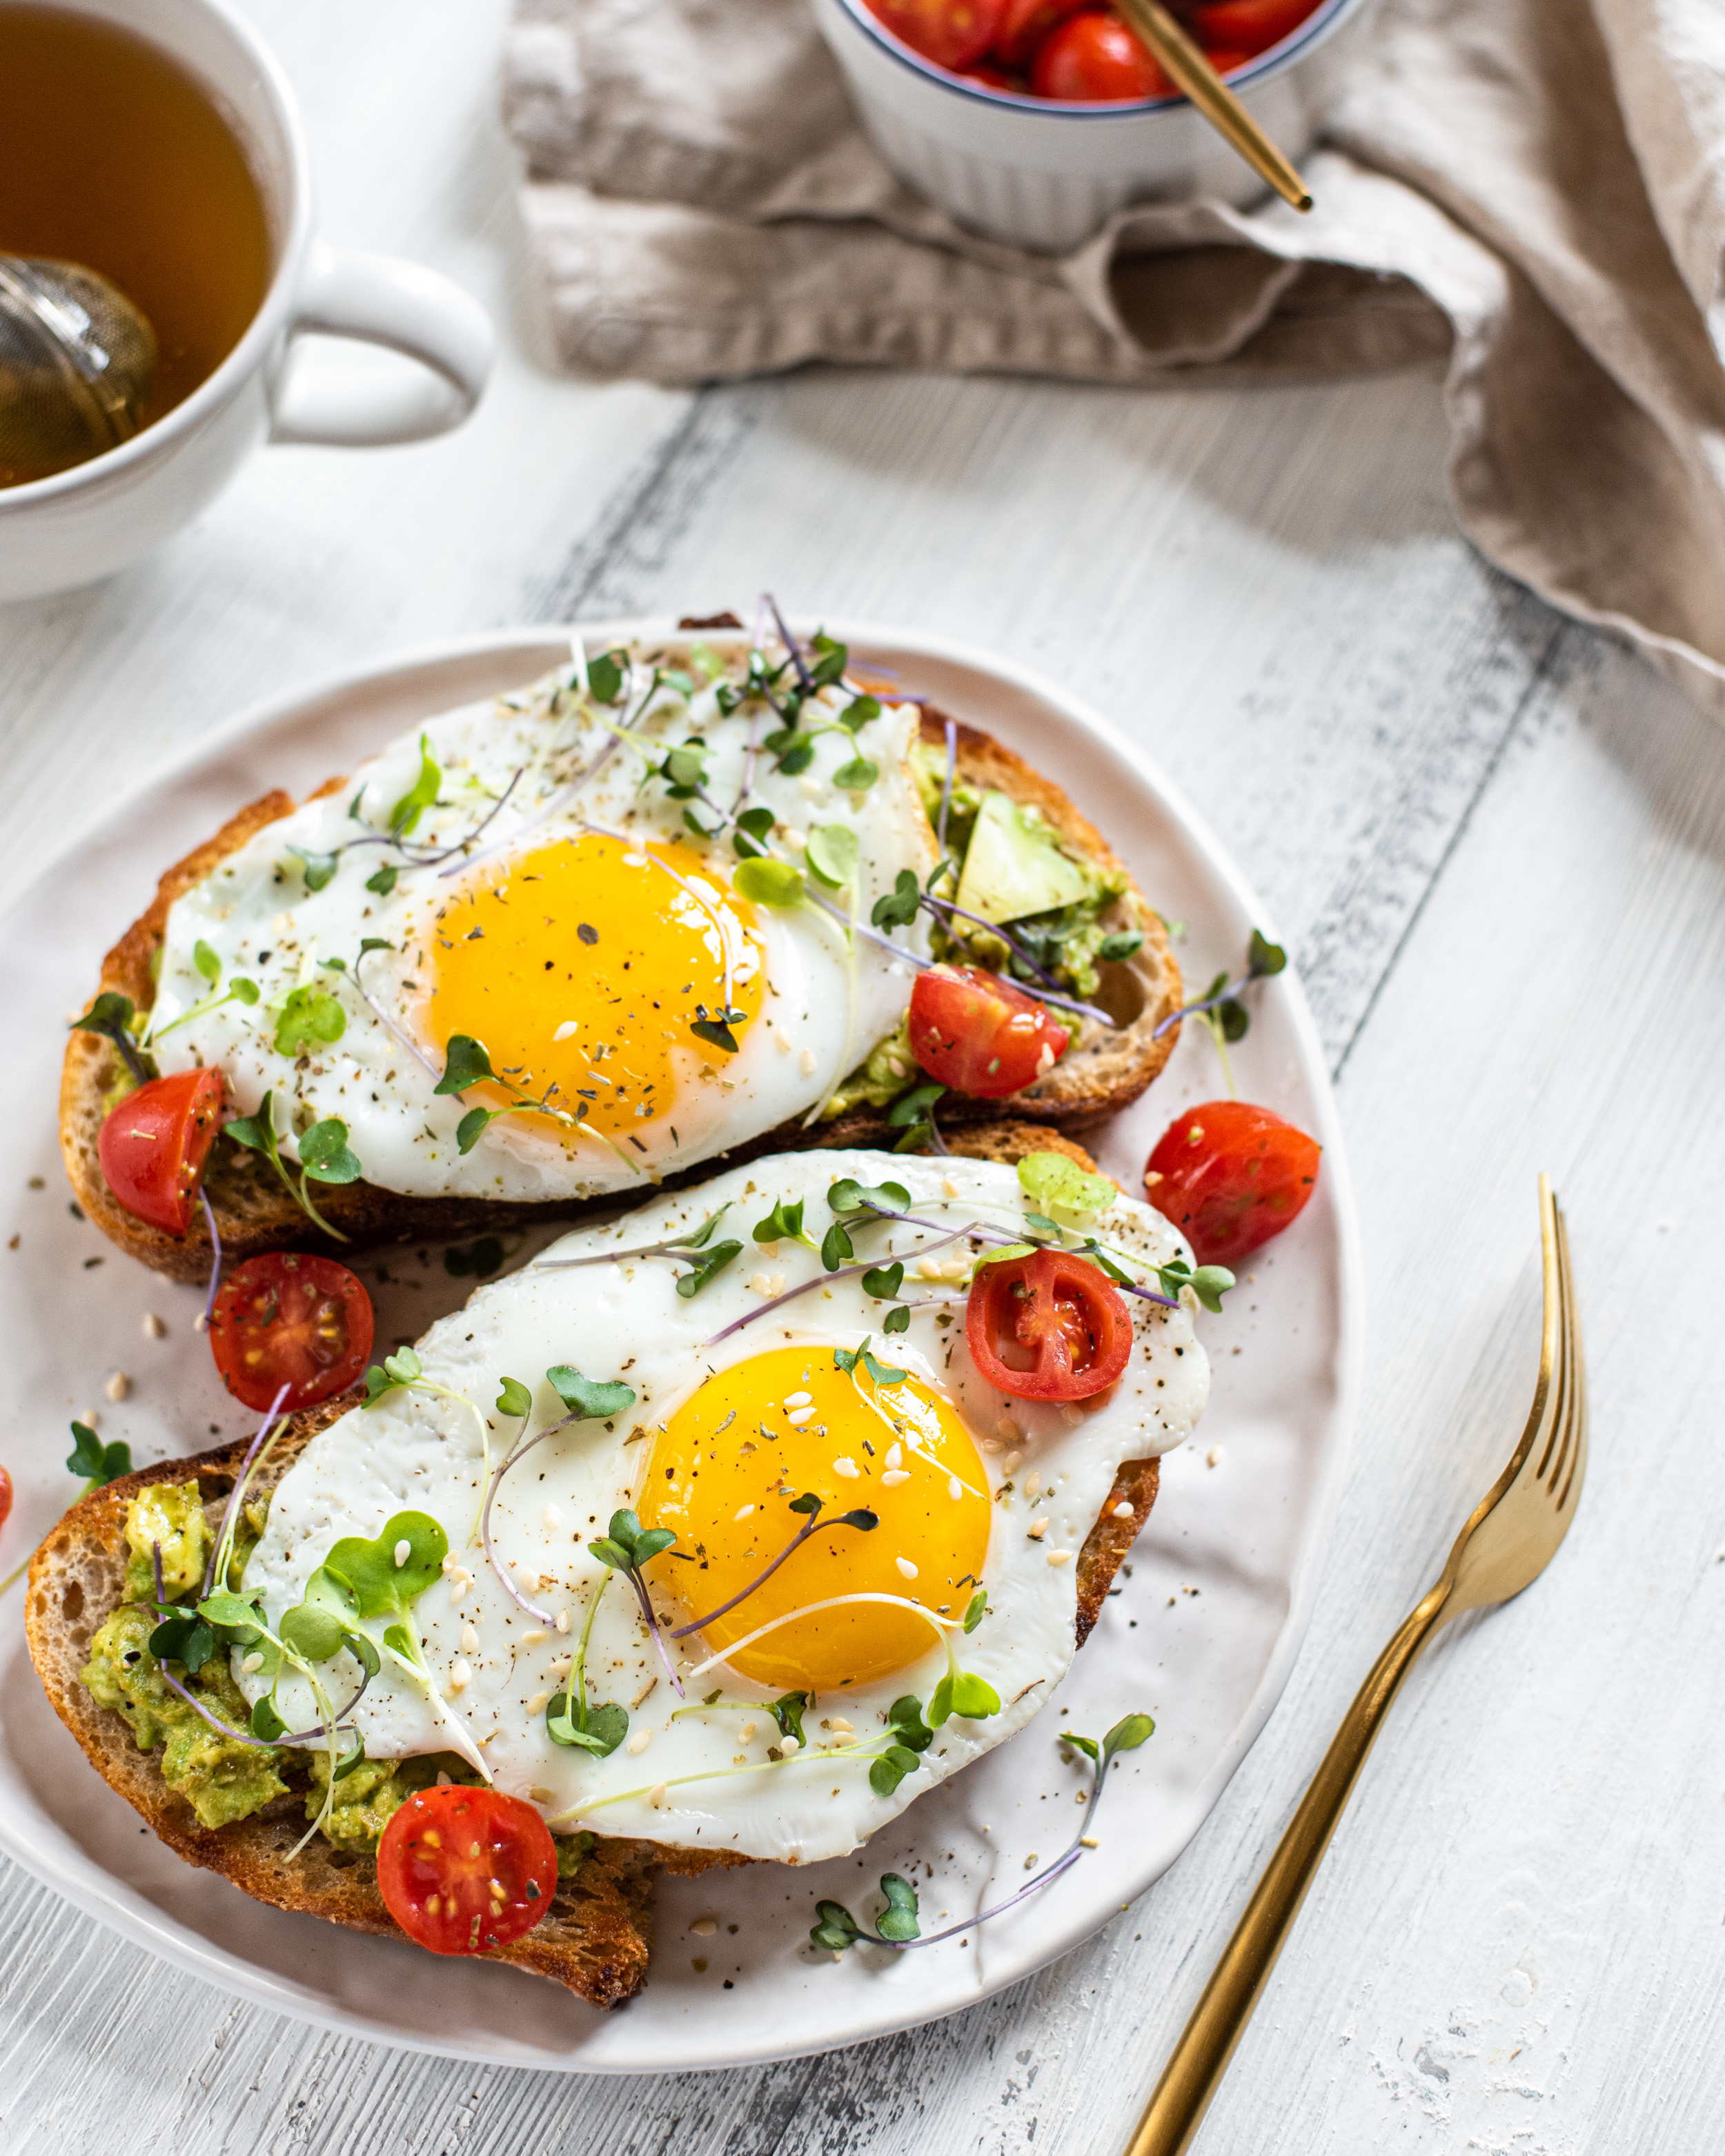
egg yolk, food, fried egg, serveware, ingredient, dishware, meal, egg white, breakfast, dish, tableware, kitchen utensil, egg, cutlery, brunch, bowl, recipe, condiment, poached egg, plate, produce, vegetable, lapsang souchong, fork, spoon, tea, hot sauce, sauces, green tea, lunch, Huevos motule os, knife, ceylon tea, tomato, tomato juice, kitchen knife, chinese herb tea, oil